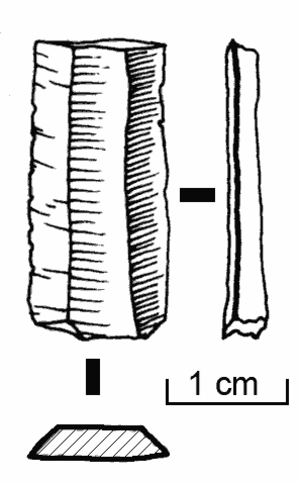
Lame de silex (cassée) provenance: un gisement chalcolithique de Fresno de la Ribera (Zamora, Espagne)
Par débitage laminaire, on entend en industrie lithique l'ensemble des méthodes de débitage de la pierre dont la finalité est l'obtention d'une ou plusieurs lames à partir d'un nucléus. Une lame est un éclat dont la longueur atteint au moins le double de la largeur et qui est issu d'un débitage destiné à la réalisation en série d'autres supports de morphologie comparable.